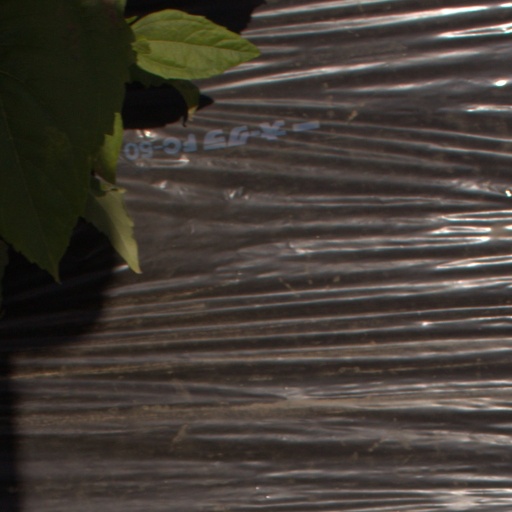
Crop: Jerusalem artichoke